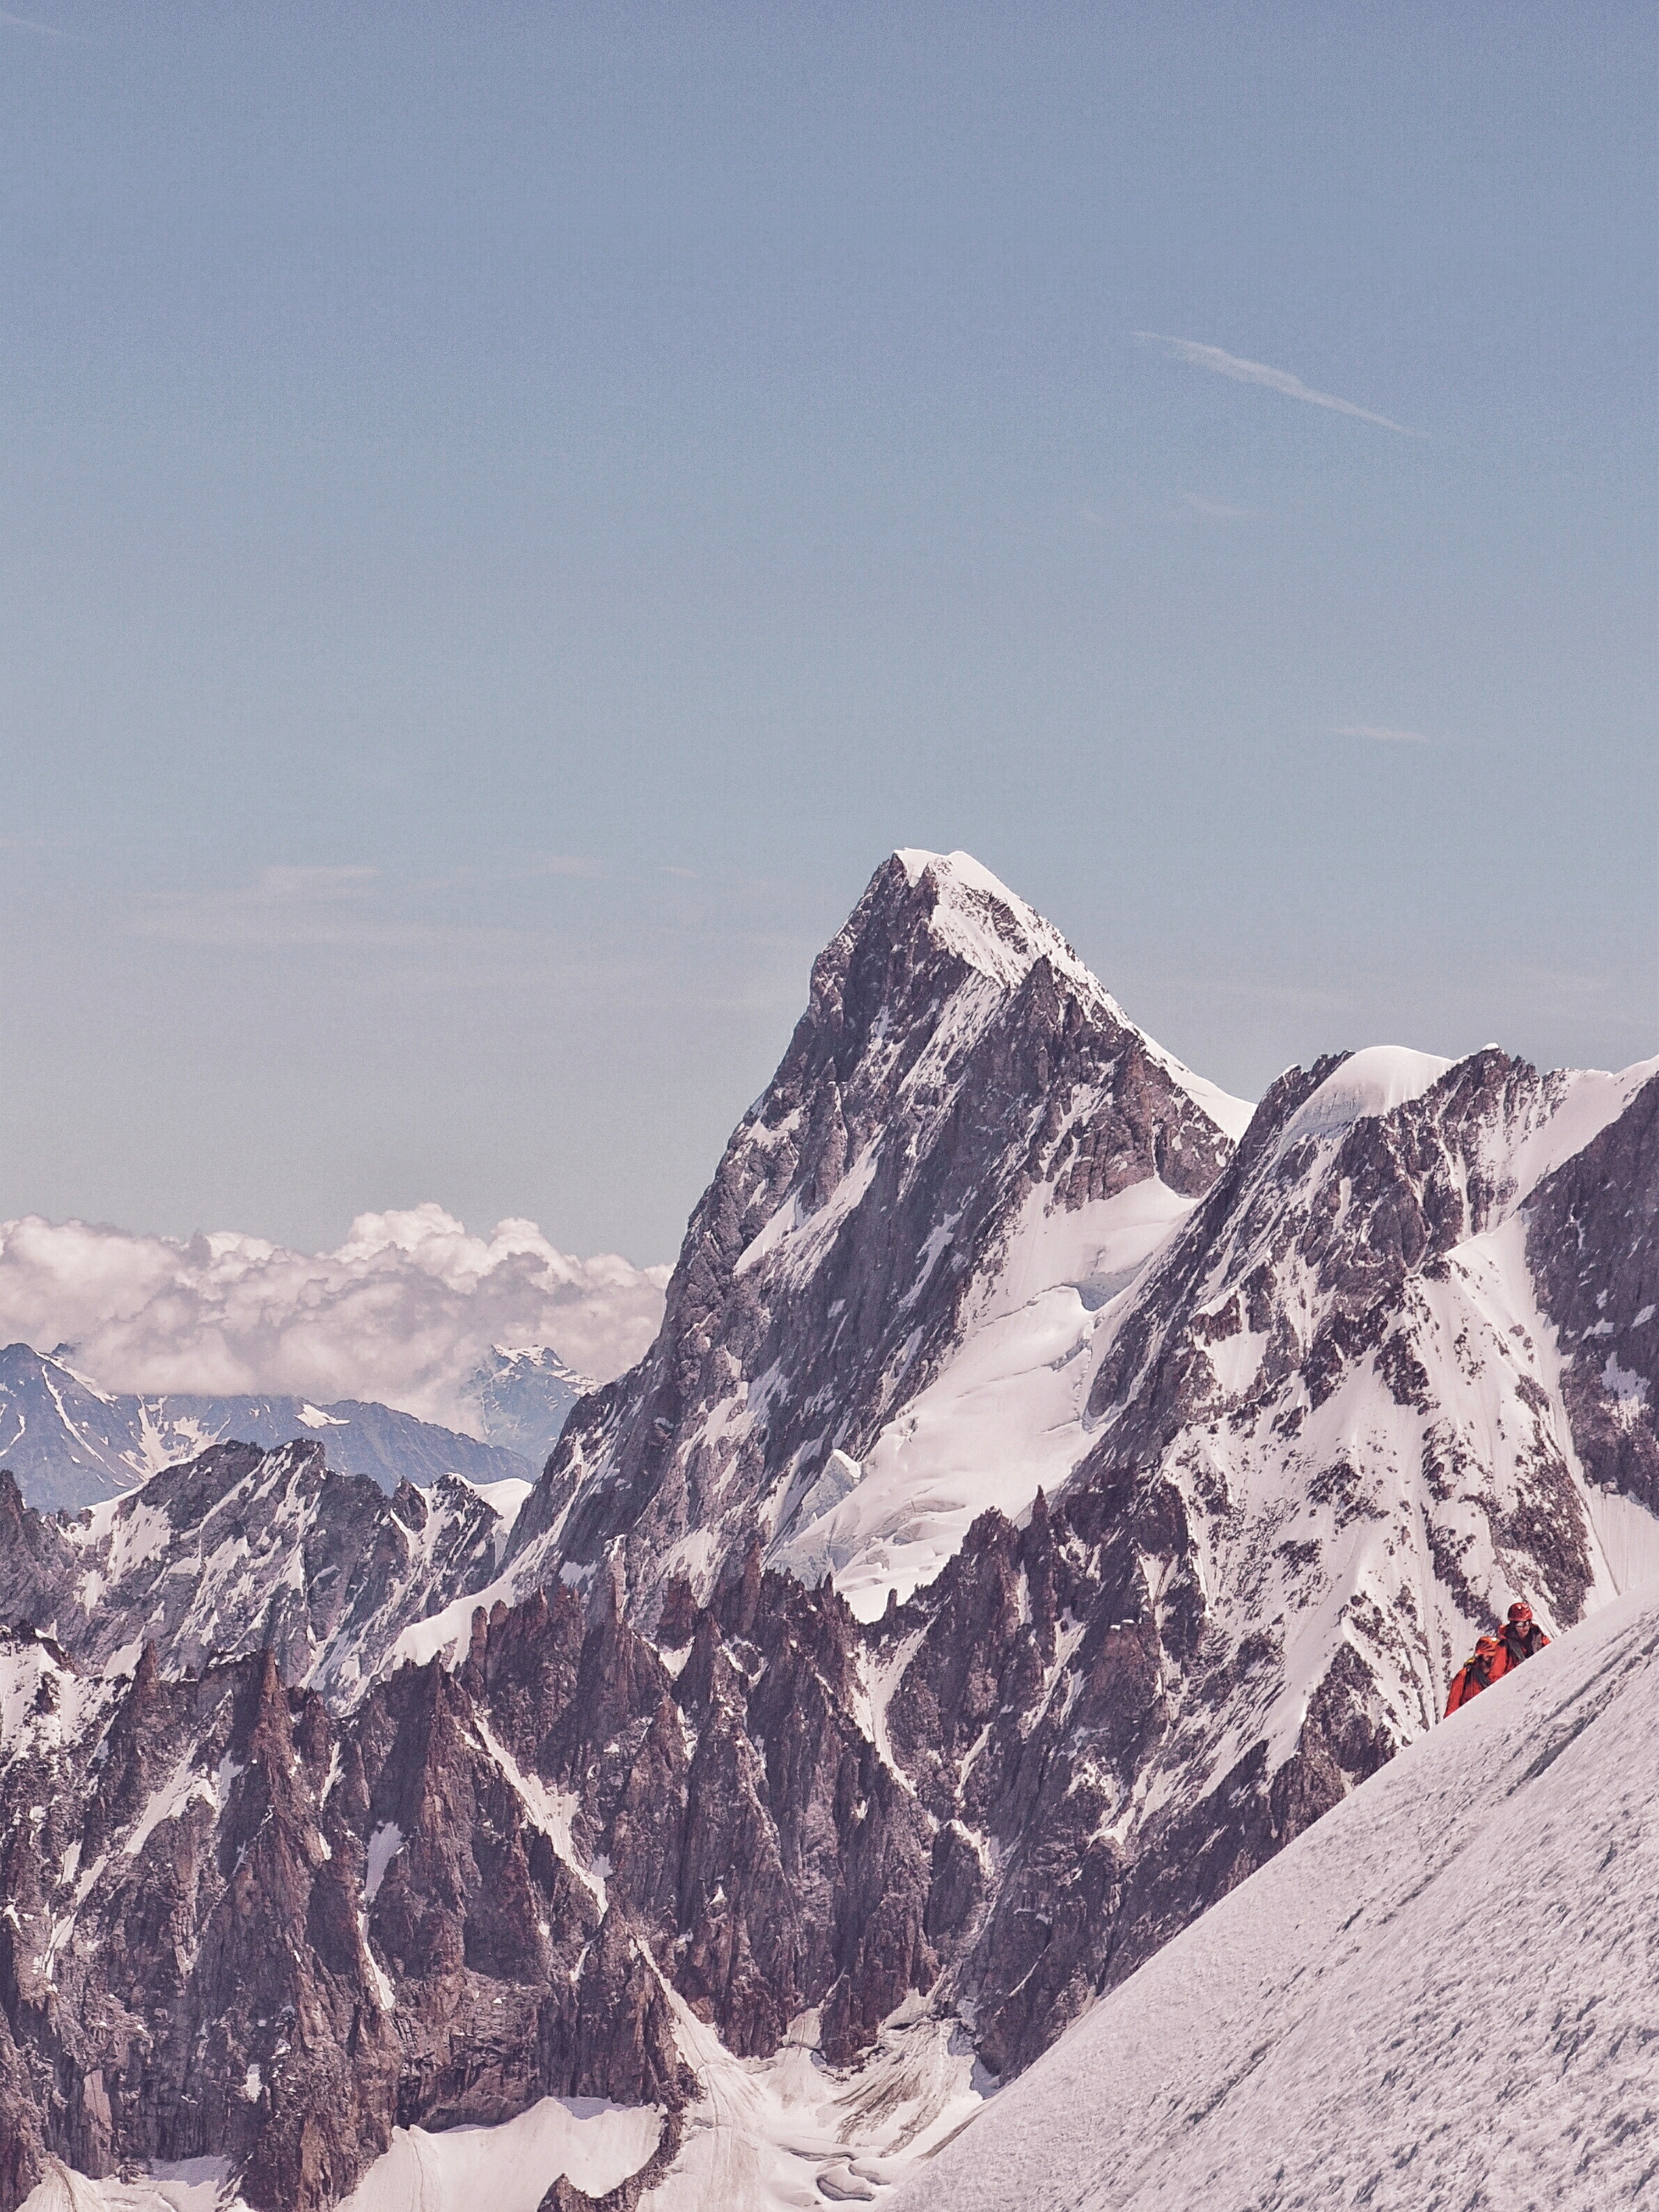
mountain, snow, winter, mountain range, weather, terrain, season, ridge, summit, mountaineering, alps, plateau, cirque, piste, landform, mountain pass, geographical feature, mountainous landforms, geological phenomenon